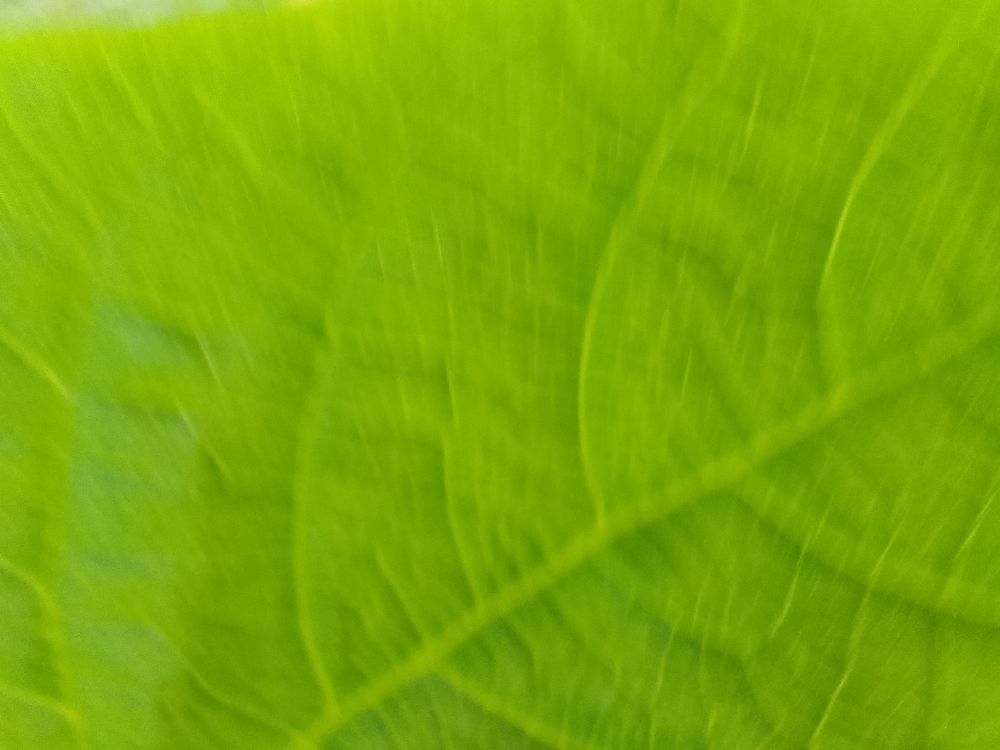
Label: healthy